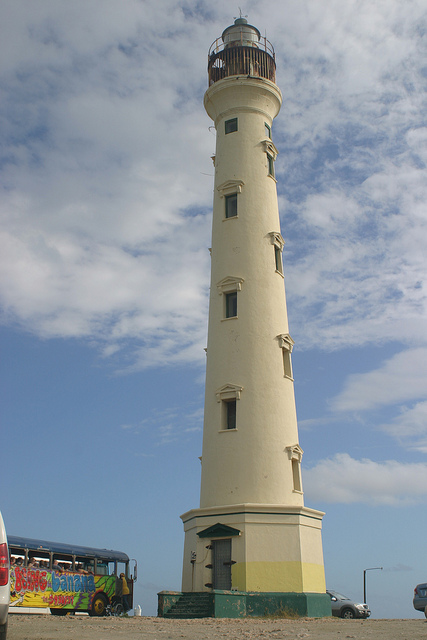
A lighthouse with a bus parked next to it.

A lighthouse sits with a tourist bus next to it.

A bus parked by a tall lighthouse with blue sky background.